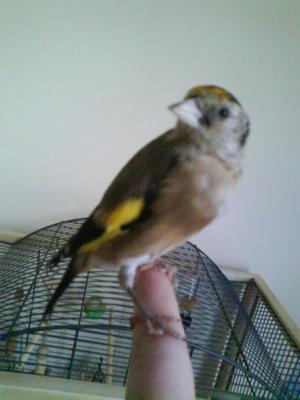
this bird is smaller than the average person's hand, has a small white beak and little patches of yellow at the tips of its wings.
this hand sized bird has a brown body, yellow patches on its wings and a thick white beak.
this little bird has a gray neck and nape with a short pointy bill.
a small brown bird with a large gray beak and yellow wing feathers.
brown bellied bird with yellow and black crown and yellow primaries.
a small bird with a small bill, and black eyes
this bird has wings that are yellow and black and has a white belly
this is a tiny bird, mostly green, with some yellow on its primaries.
this bird has wings that are black and yellow and has a tan belly
this bird has yellow primary feathers and a yellow crown, with a brown breast.
Species: European Goldfinch